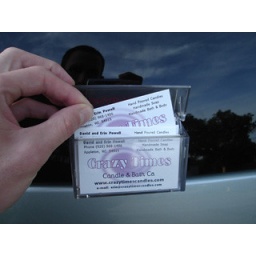
Our great new business card holder on the back window of our van - shown in use.